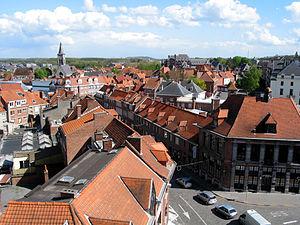
Tournai (Belgique), Vue sur la partie nord-est de la ville et sur l'église St-Nicolas (XII-XVe siècle) depuis le chemin de ronde du beffroi.